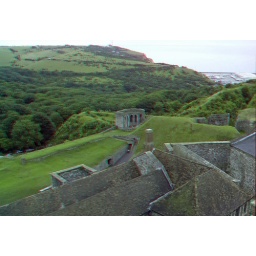
Dover Castle in anaglyph 3D stereo red cyan glasses to view